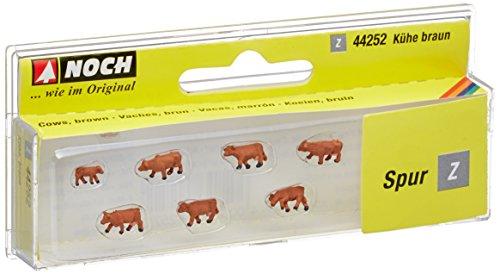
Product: Noch 44252 Cows Brown Z Scale Figures
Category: Toys & Games | Hobbies | Trains & Accessories | Accessories | Figures
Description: Great Condition.
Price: $8.18